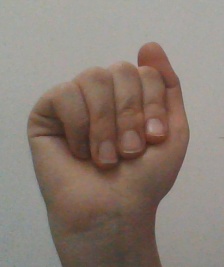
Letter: saad